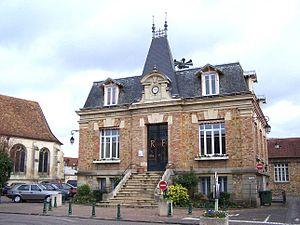
Hôtel de ville de Maurecourt (Yvelines, France)
Maurecourt est une commune française située dans le département des Yvelines en région Île-de-France. C'est une des communes de la communauté d'agglomération de Cergy-Pontoise.